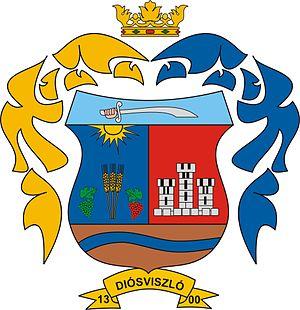
Diósviszló est un village et une commune du comitat de Baranya en Hongrie.